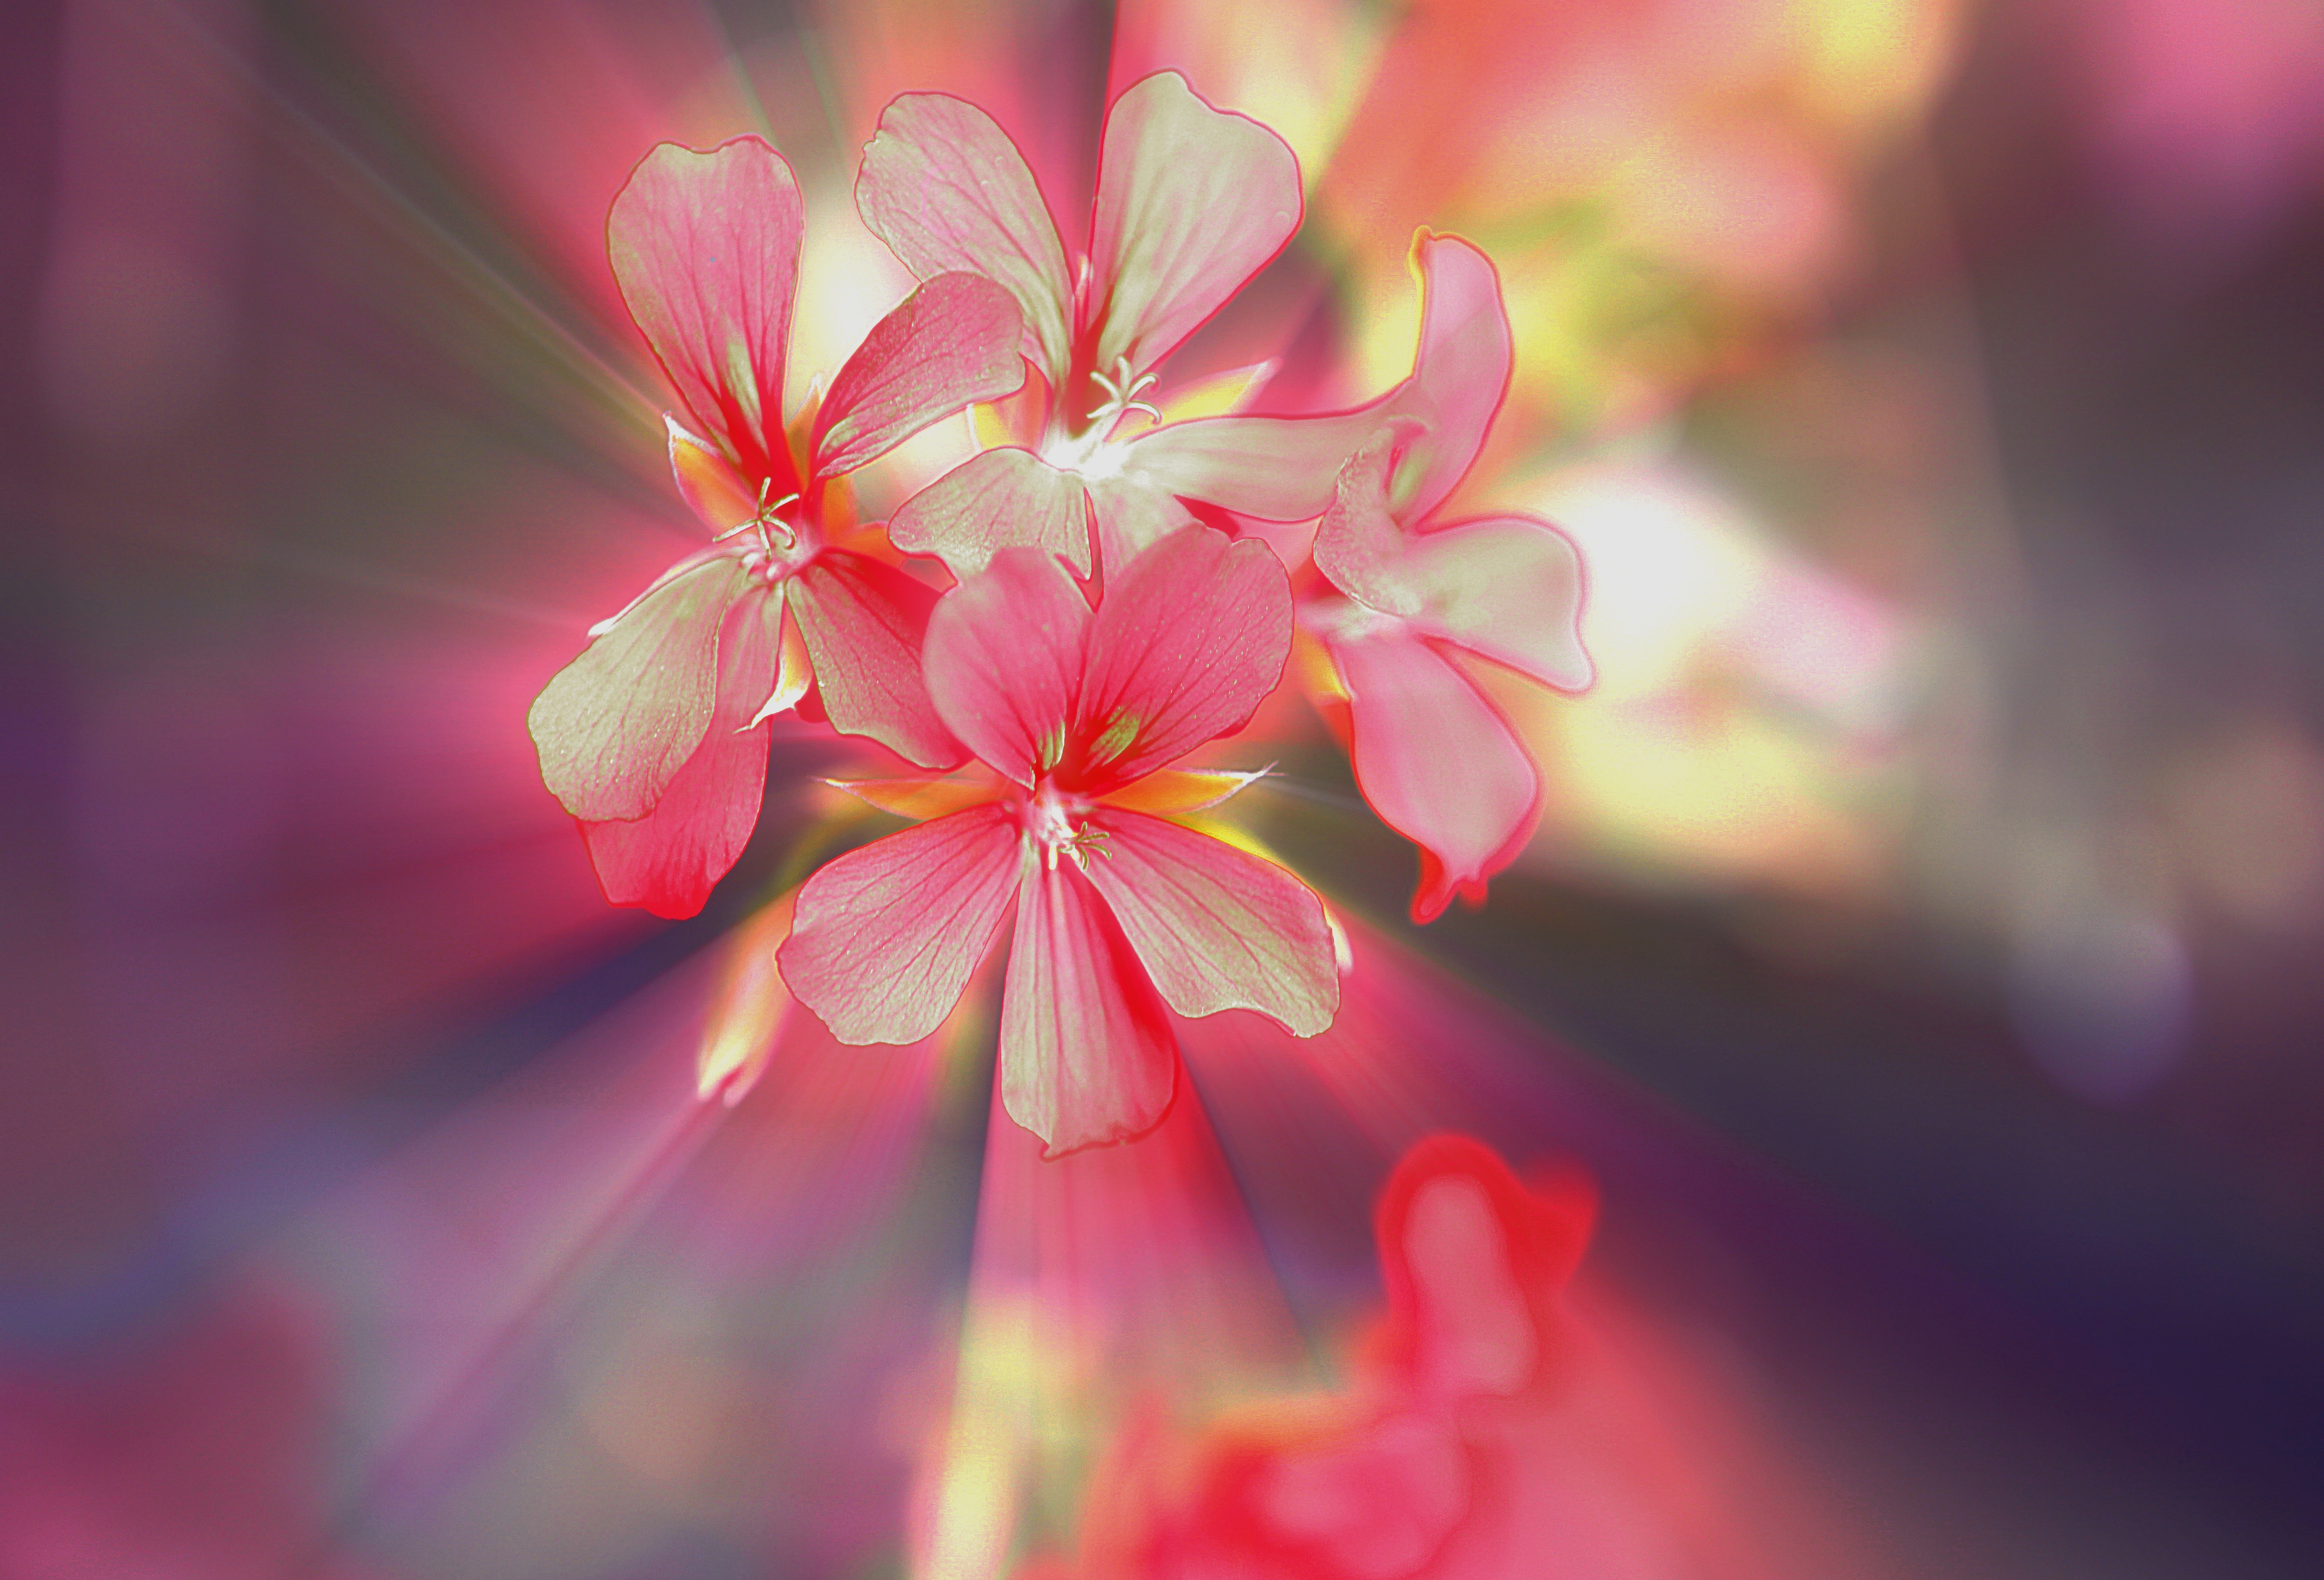
nature, branch, blossom, plant, photography, sunlight, flower, petal, summer, red, produce, glow, garden, closeup, pink, flora, cherry blossom, wildflower, flowers, close up, geranium, figure, shrub, gentleness, mood, halo, sharpness, stamens, full bloom, macro photography, flowering plant, the petals, the delicacy, balcony flowers, the backlight, pelargonium thapsus, pelargonium slopes with a, a small bunch, land plant